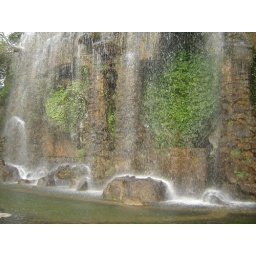
Pretty waterfall on the hill in Nice. This hill used to have a castle on top... but it was torn down.